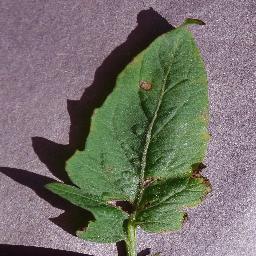
Label: Tomato___Target_Spot